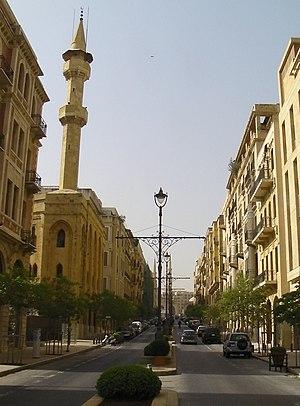
le centre-ville de Beyrouth, près de Place des Martyrs
La classification des sept nouvelles villes-merveilles s'est faite à l'initiative de la New Seven Wonders Foundation dirigée par Bernard Weber. Cette fondation aussi à l'origine du projet des sept nouvelles merveilles du monde et des sept nouvelles merveilles de la nature a rendu public le classement définitif des sept nouvelles villes-merveilles le 7 décembre 2014 à Dubaï.
Les souks de Beyrouth constituent une attraction commerciale majeure du centre-ville de Beyrouth. Avec plus de 200 boutiques et magasins, c'est sans doute le plus grand et le plus dense des espaces de shopping de Beyrouth.